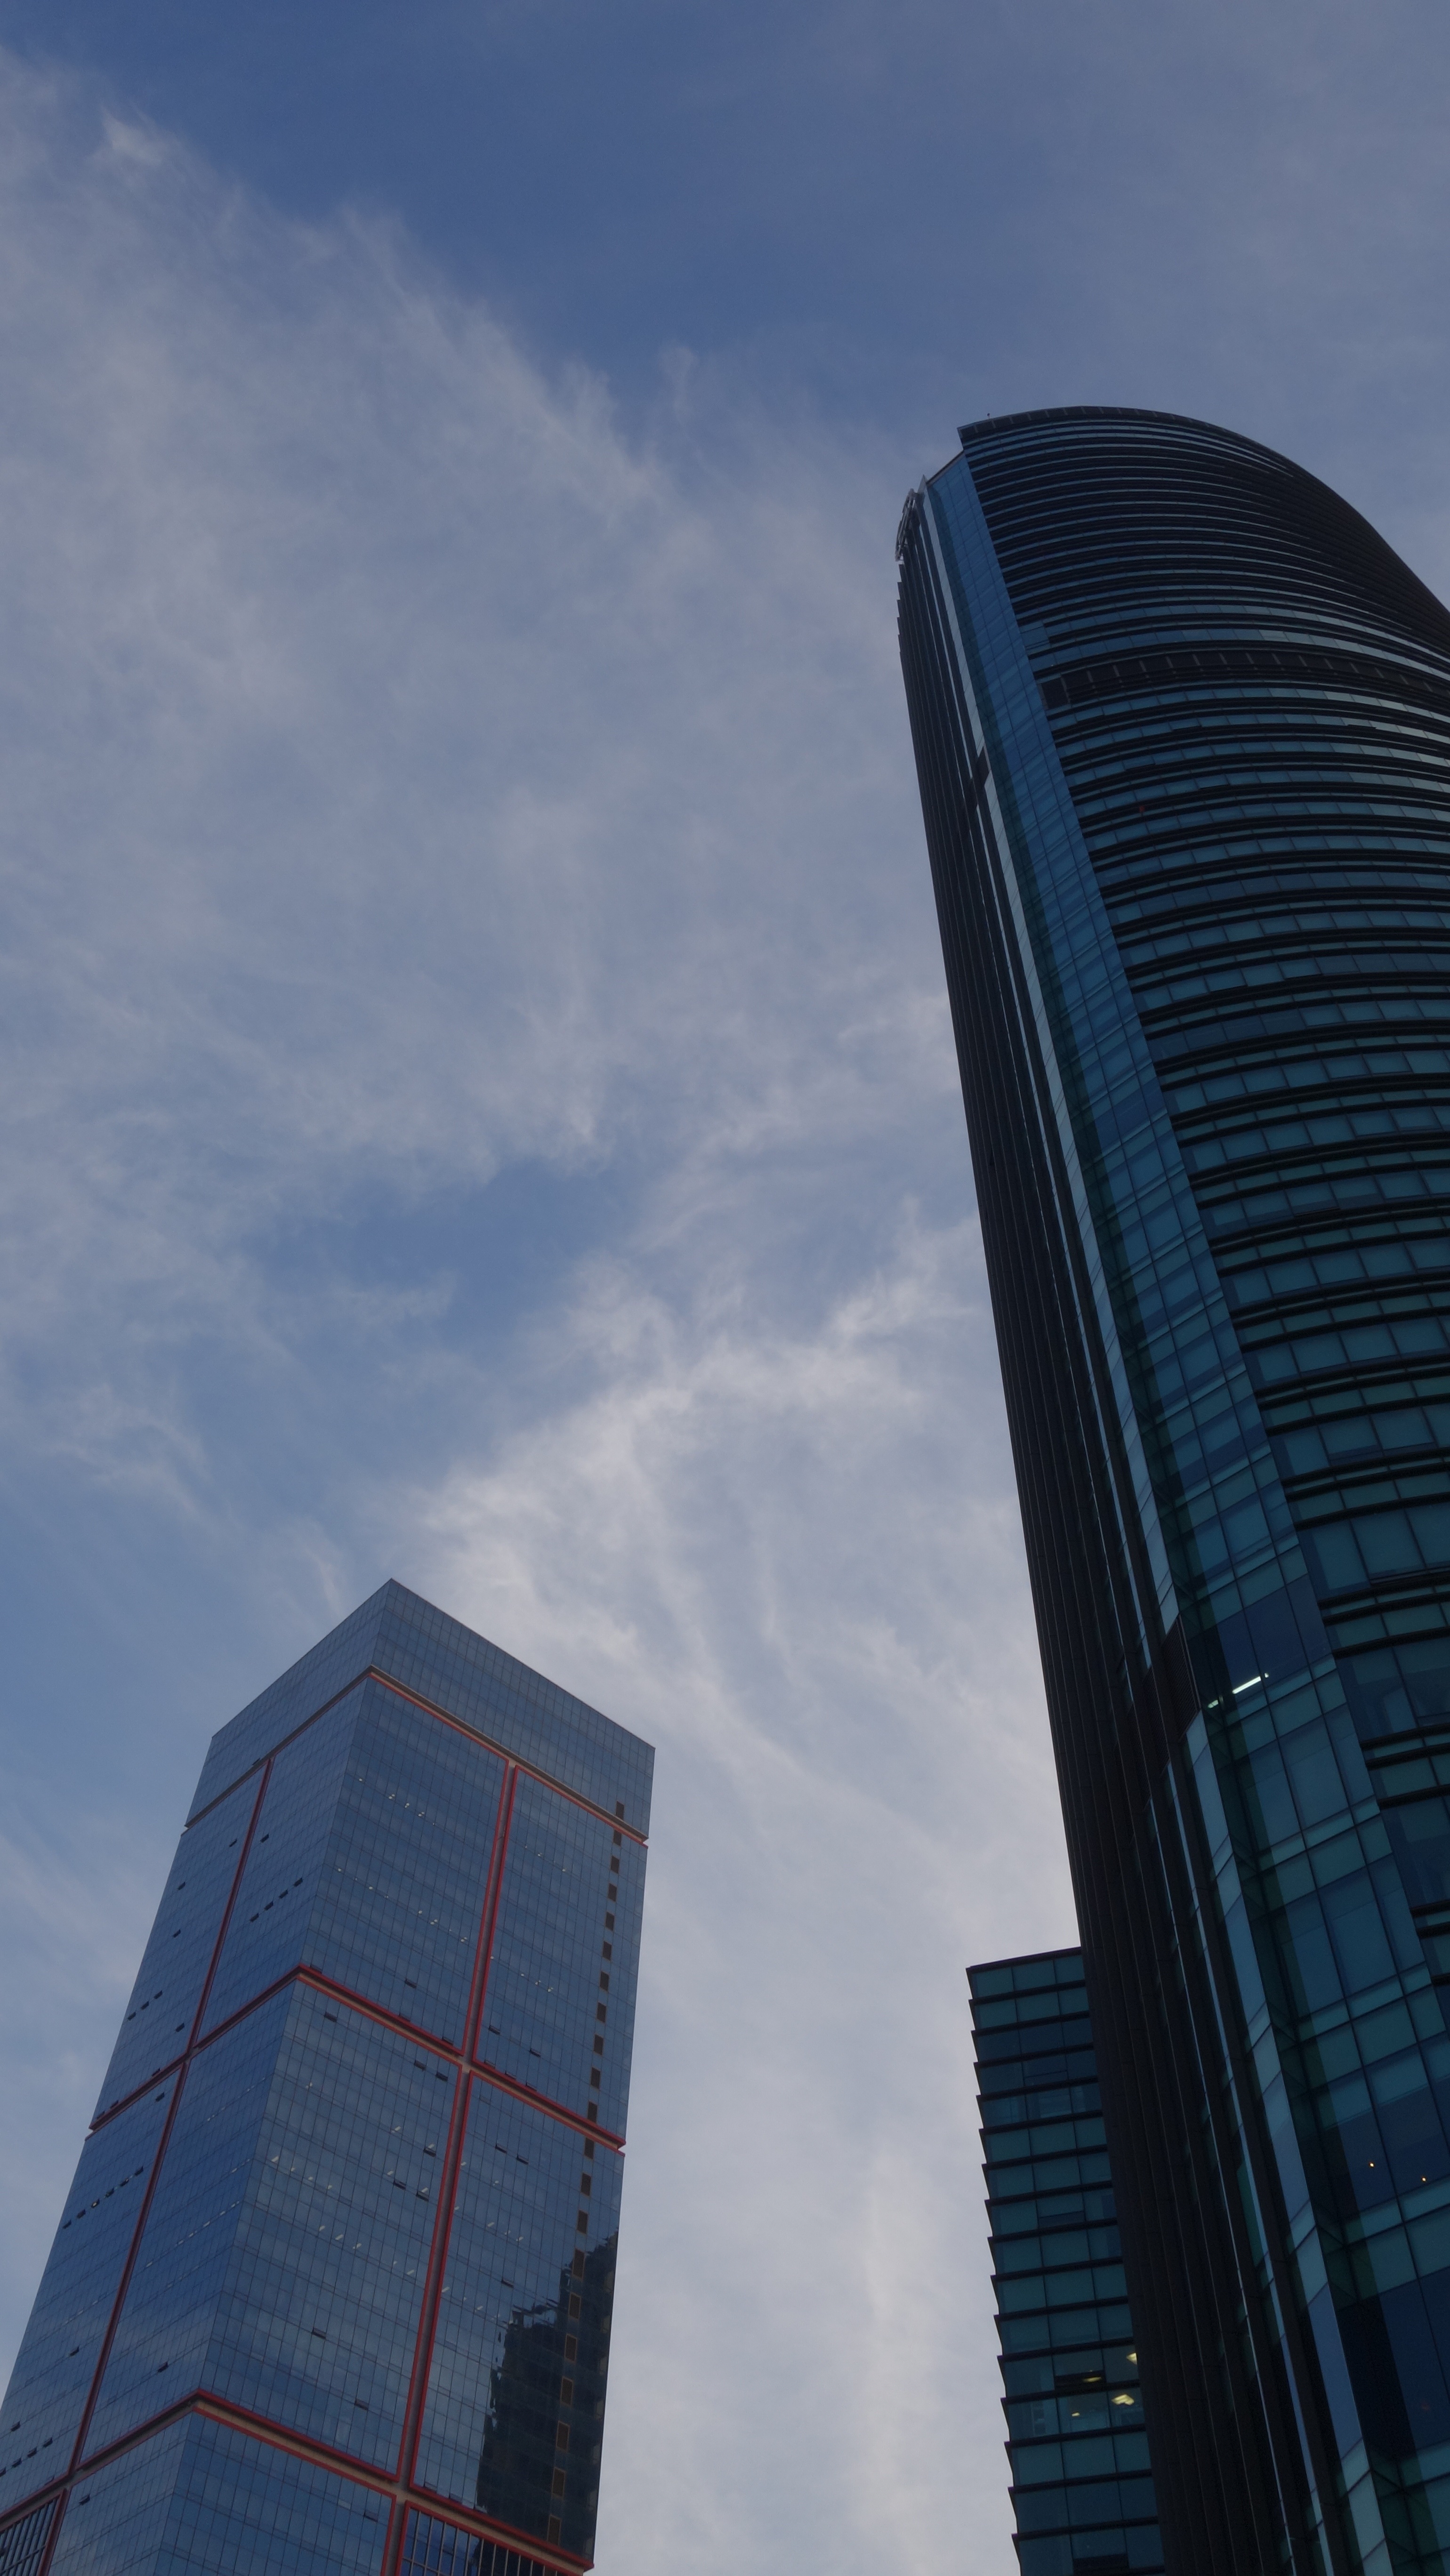
architecture, sky, building, city, skyscraper, cityscape, downtown, reflection, tower, landmark, facade, blue, tower block, high rise, metropolis, republic of korea, high rise building, urban area, atmosphere of earth, metropolitan area, shindorim